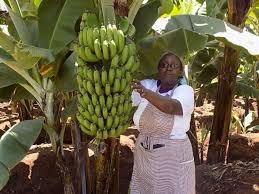
Mama mmoja ambaye amevalia miwani ameshikilia ndizi iliyo bado kwenye  mgomba ambao umekomaa una rangi ya kijani kibichi unavutia macho.